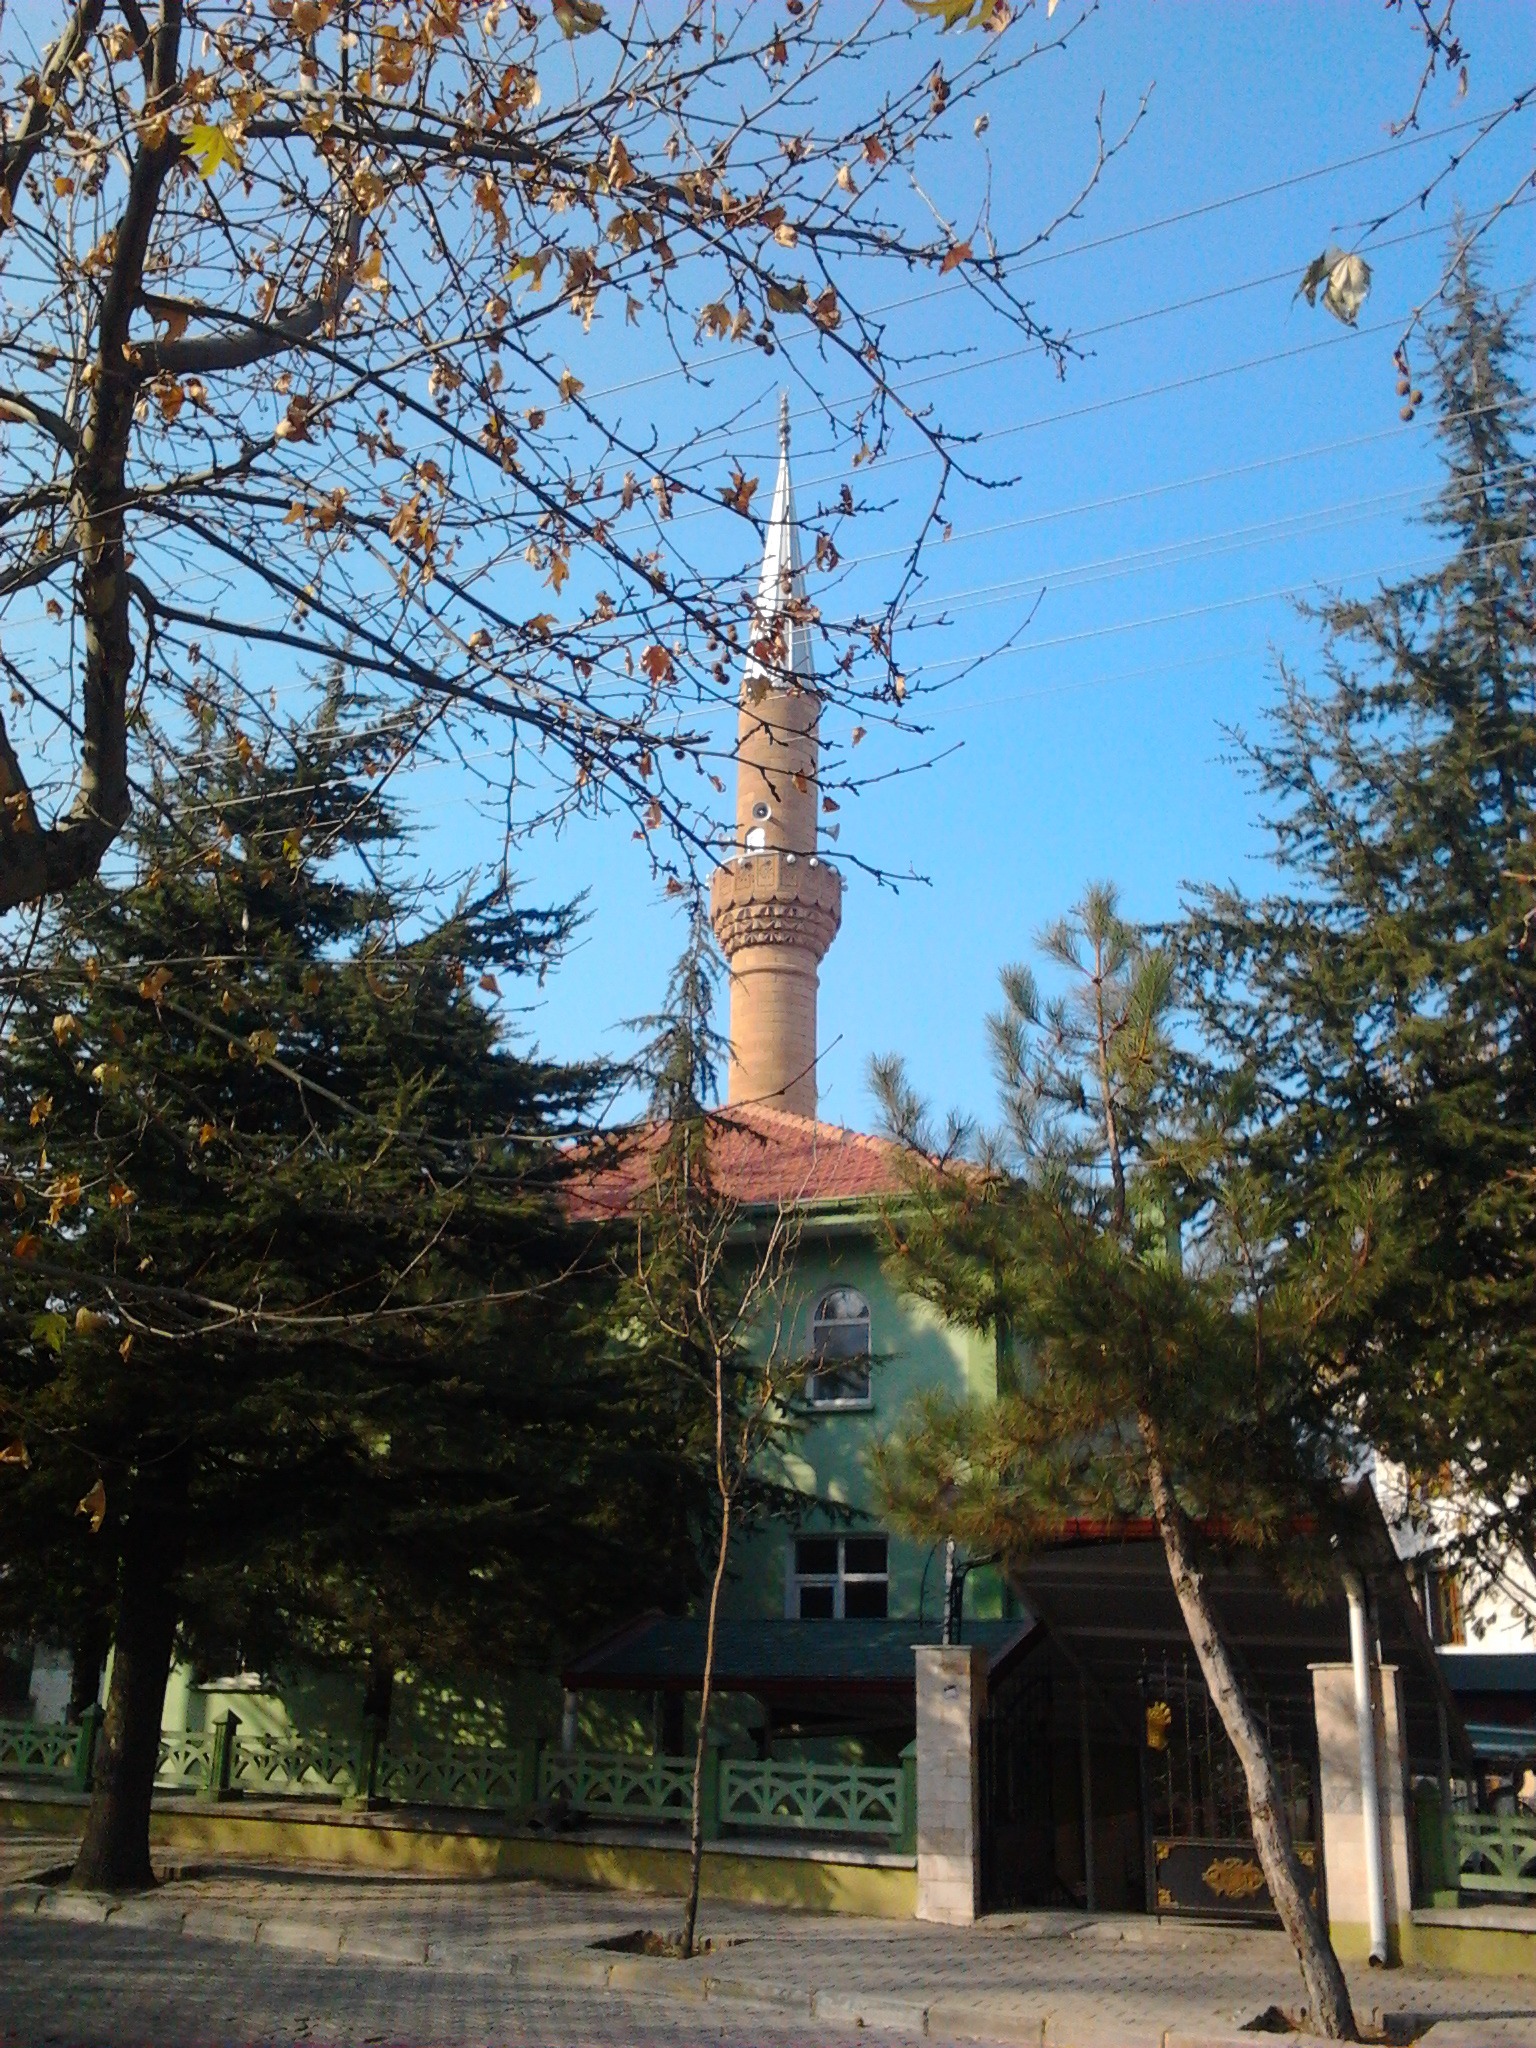
tree, plant, flower, tower, place of worship, temple, shrine, cami, neighbourhood, isparta turkey, woody plant, ayboyu